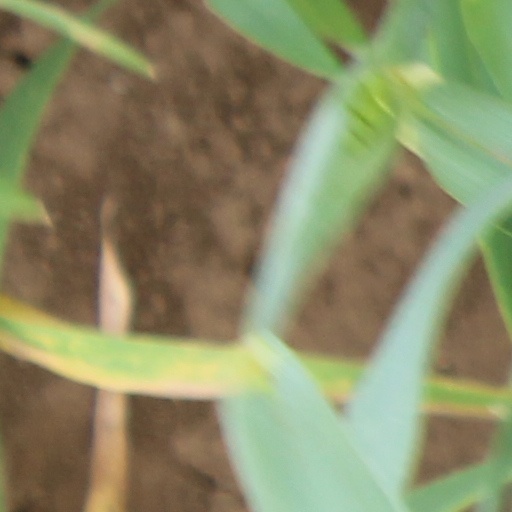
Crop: wheat